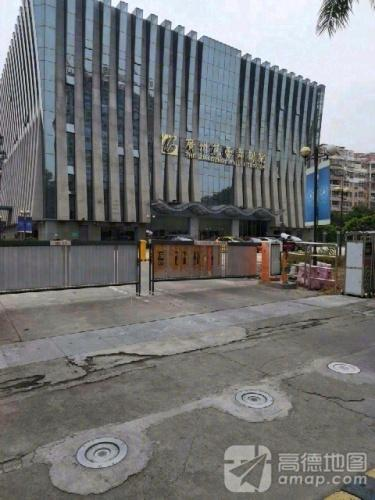
地标名称：广州芭蕾舞剧院
所在城市：广州市·天河区